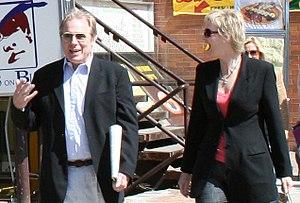
Jane Lynch est une actrice et chanteuse américaine, née le 14 juillet 1960 à Evergreen Park dans l'Illinois.
Michael McKean est un acteur, compositeur, réalisateur, scénariste et producteur américain, né le 17 octobre 1947 à New York.